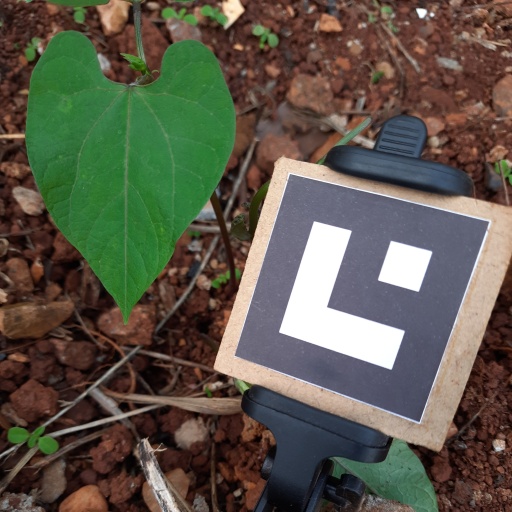
Observations: wavy surface, no eating holes, under shade